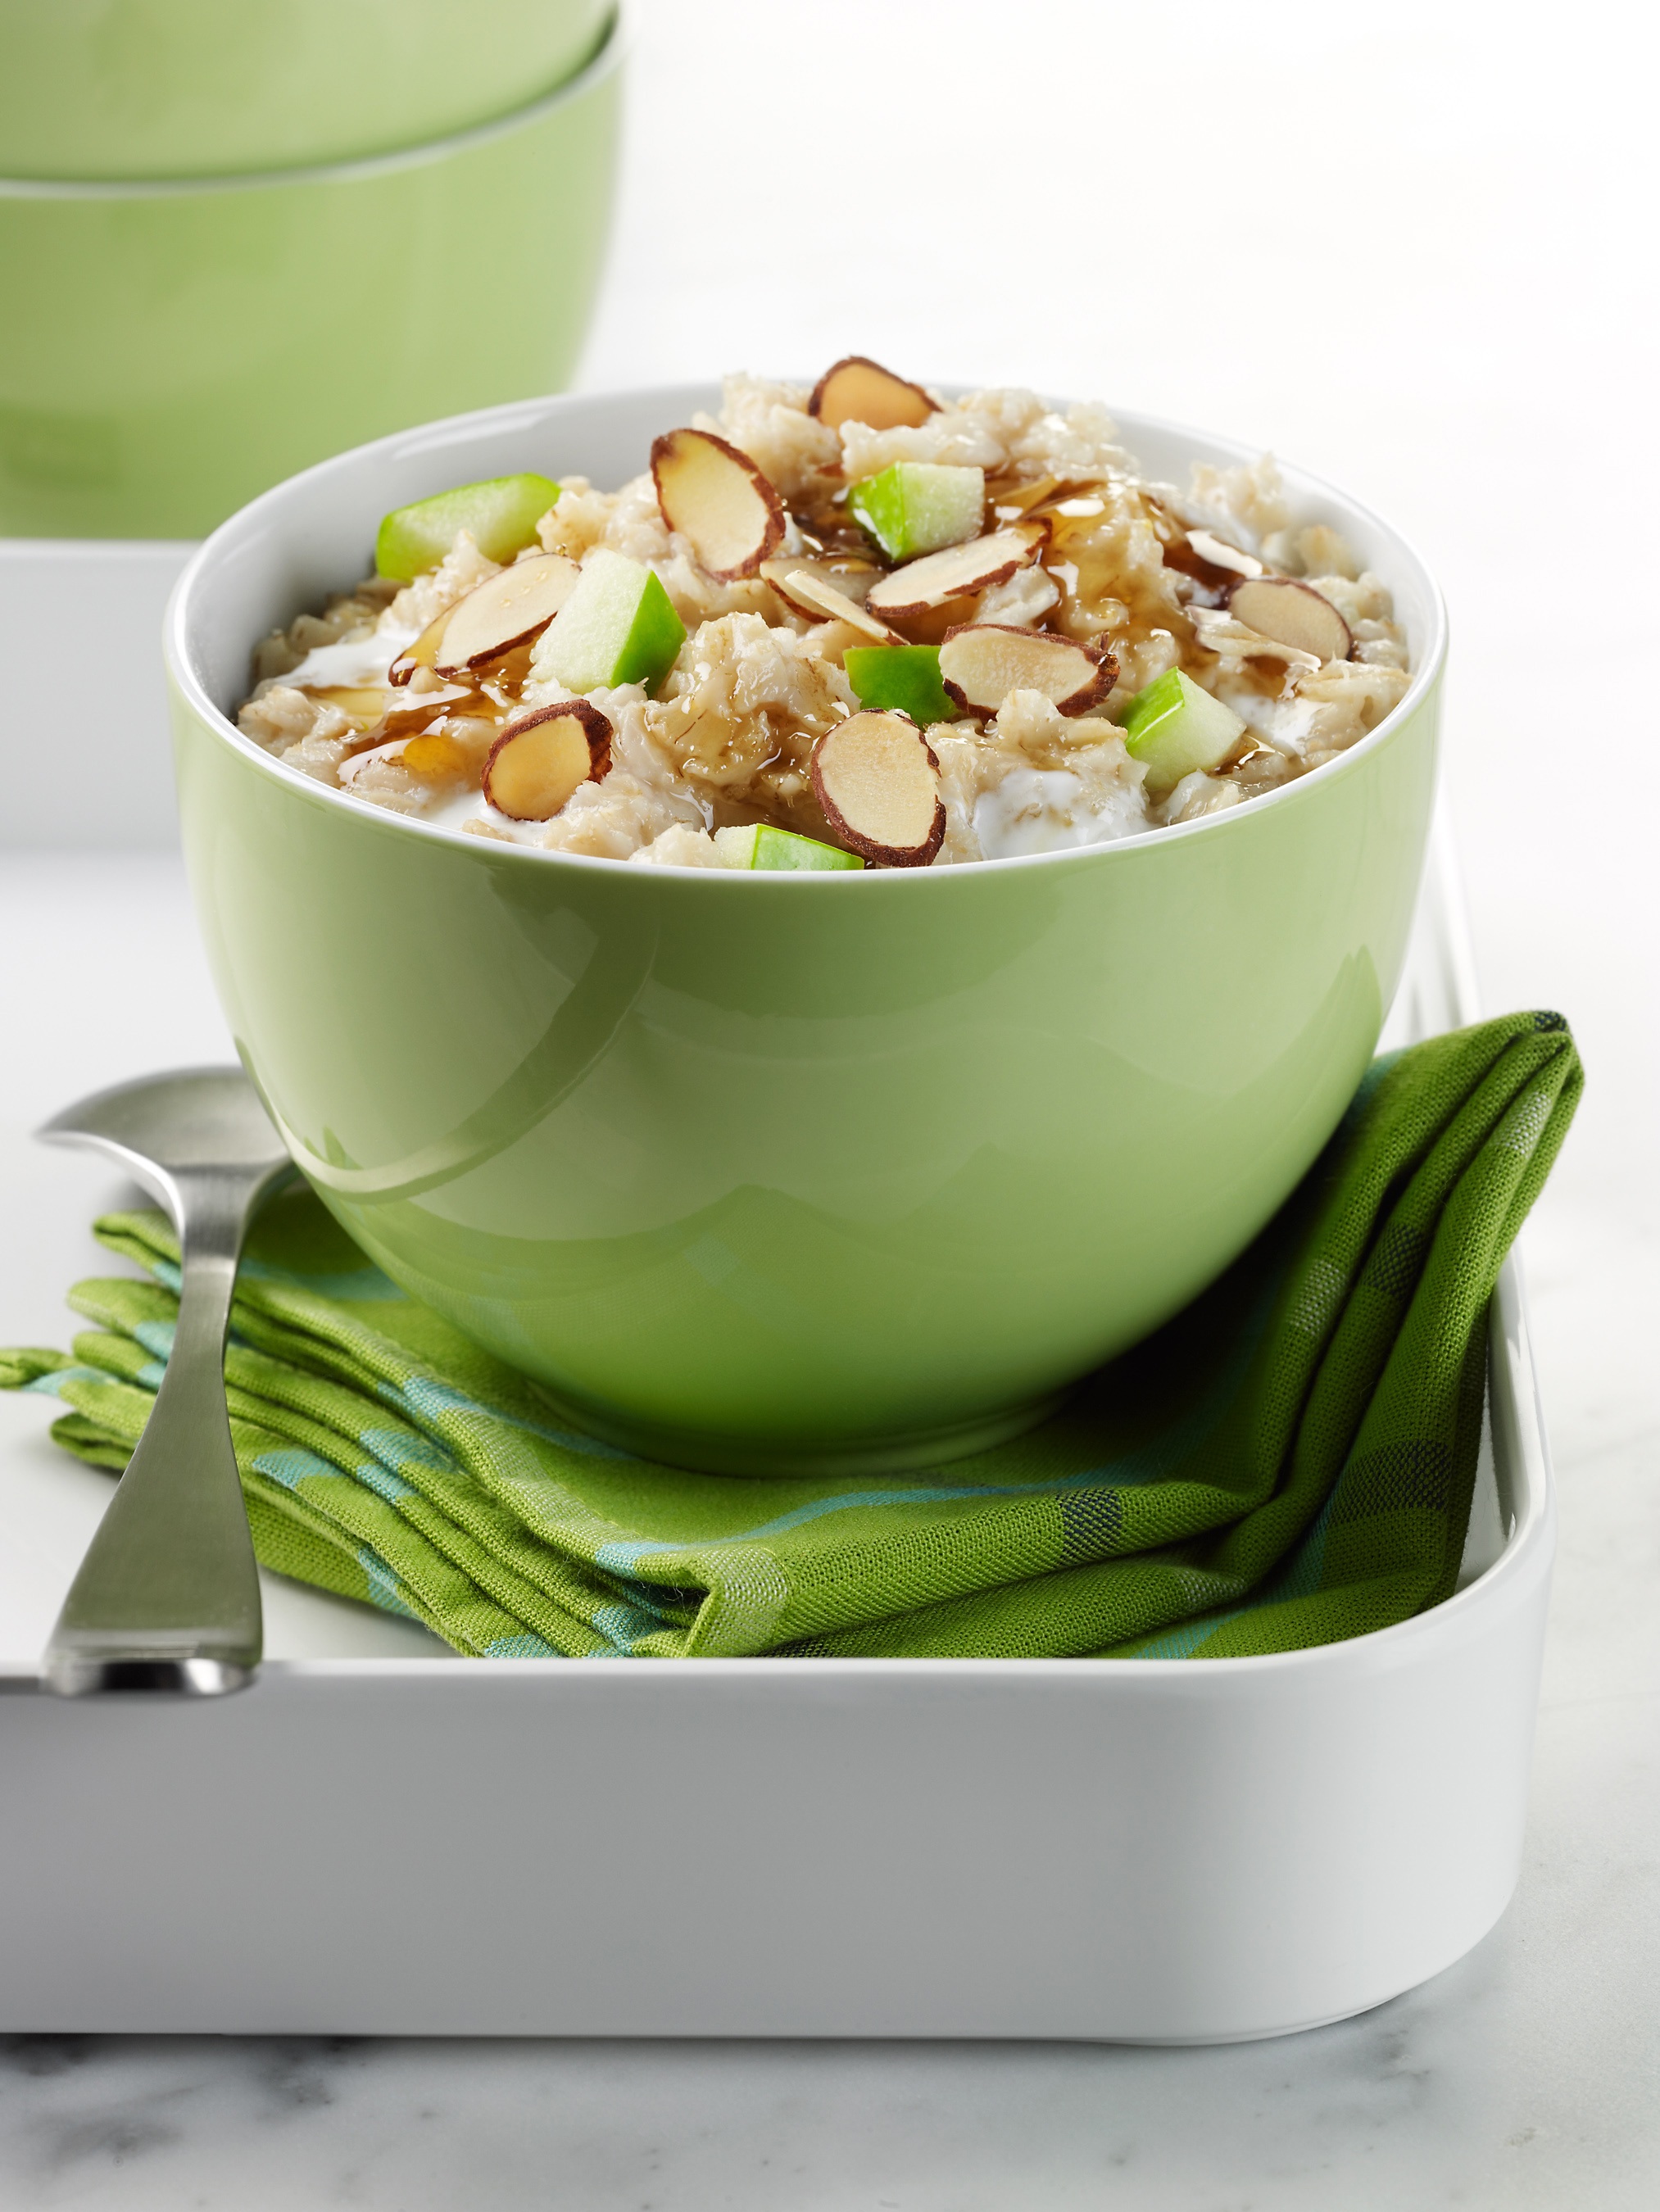
apple, morning, bowl, dish, meal, food, produce, lifestyle, breakfast, milk, healthy, cuisine, cereal, coconut, nutrition, vegetarian food, almonds, muesli, breakfast cereal, oats, maple syrup, land plant